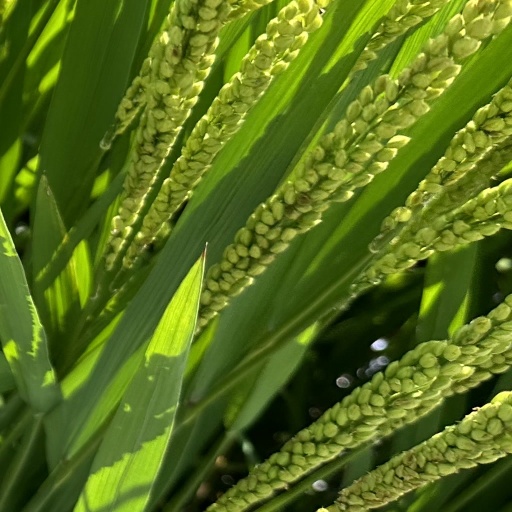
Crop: rice